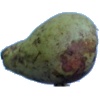
Label: Pear Stone 1